Ace Junior Ace

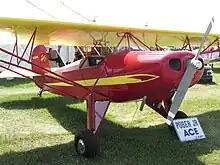
Pober Jr. Ace

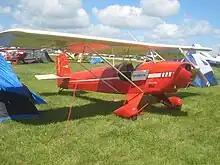
Corben Jr Ace

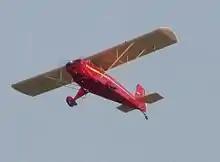
Takeoff

Experimental Aircraft Association founder Paul Poberezny widened the fuselage of the Jr Ace, added modern wheels, brakes and increased the span to 34 ft to create the Pober Jr Ace. The company Acro Sport maintains the rights to the design, and sells plans so the aircraft can be amateur-built.